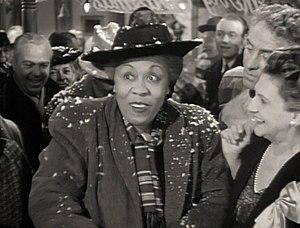
Lillian Randolph est une actrice américaine, née le 14 décembre 1898 à Knoxville, morte le 12 septembre 1980 à Los Angeles.